Love & Sleep

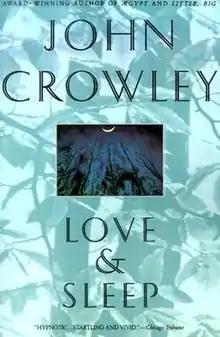
First Edition of Love & Sleep by Bantam Books

Love & Sleep is a 1994 fantasy novel by John Crowley. It is the second novel in Crowley's Ægypt Sequence and a sequel to Crowley's 1987 novel "The Solitudes". In it, the protagonist Pierce Moffett continues his book project begun in "The Solitudes", exploring especially the relevance of systems of thought, even those magical and supposedly obsolete in writing a non-fiction book about the Renaissance and Hermeticism.